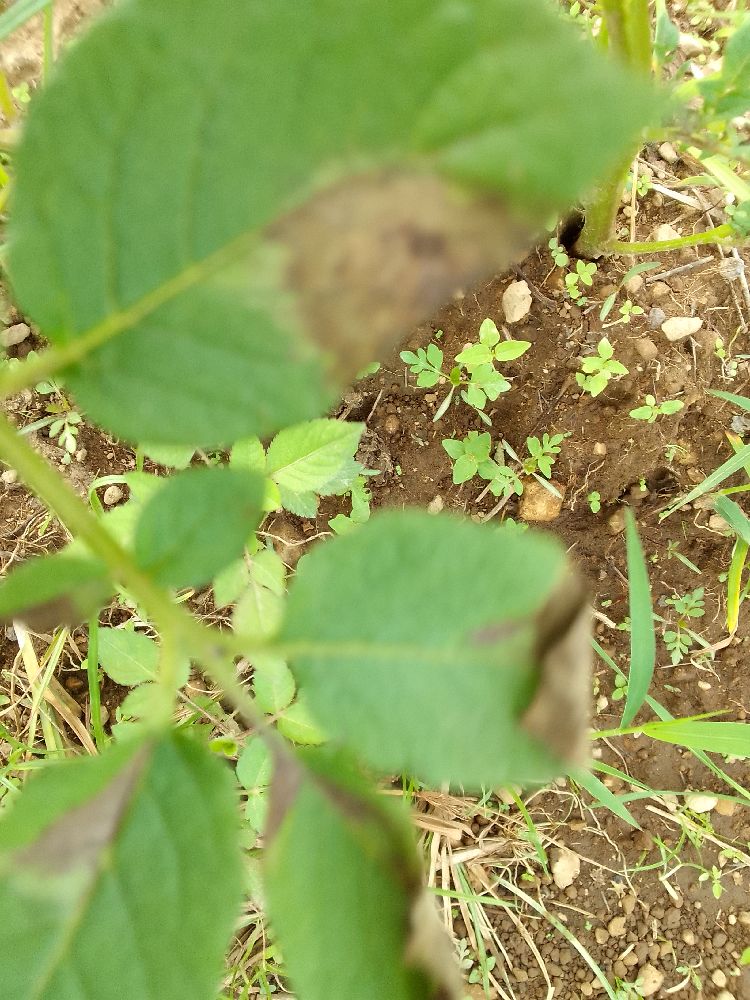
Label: Early blight